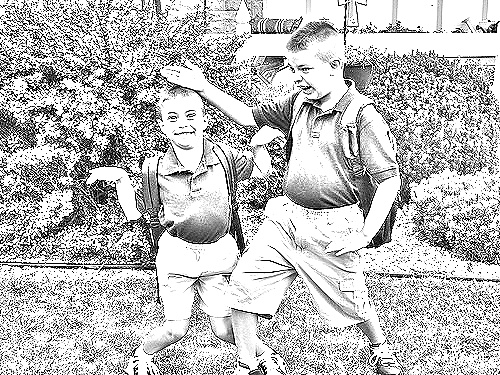
Portrait style: Sketch Portrait